Basilicata

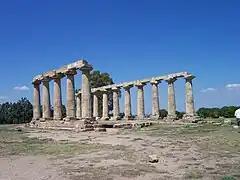
Tavole Palatine, Metaponto

Cultivation consists mainly of sowables (especially wheat), which represent 46% of the total land. Potatoes and maize are produced in the mountain areas. Olives and wine production is relatively small with about under cultivation. The terrain is mountainous and hilly with poor transportation routes that hinders harvesting. Most oils are sold unbranded and only 3% is exported. The main olive cultivars are Ogliarola del Vulture, Ogliarola del Bradano, Majatica di Ferrandina and Farasana with only Ogliarola del Vulture having the Protected Designation of Origin (PDO). Other varieties are the Arnasca, Ascolana, Augellina, Cellina, Frantoio, Leccino, Majatica, Nostrale, Ogliarola (Ogliarola Barese), Palmarola or Fasolina, Rapolese di Lavello, and Sargano (Sargano di Fermo and Sargano di San Benedetto).